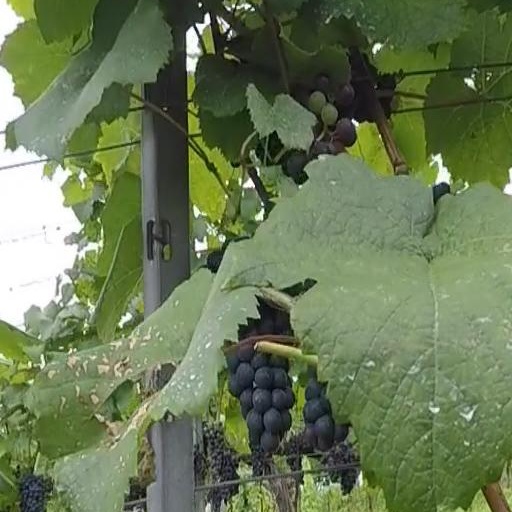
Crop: grape